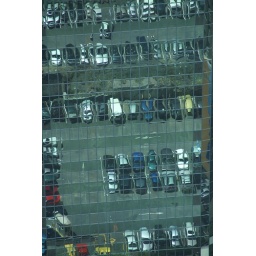
Reflections of the &amp;quot;car Park&amp;quot; in a building taken from the tower in Auckland